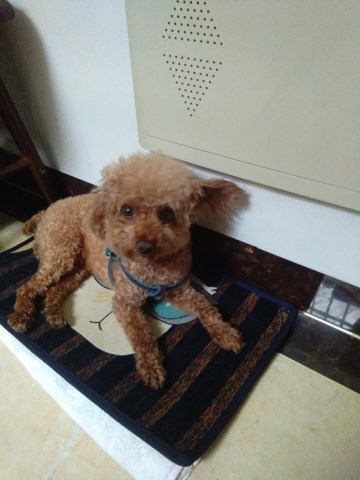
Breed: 2925-n000114-toy_poodle